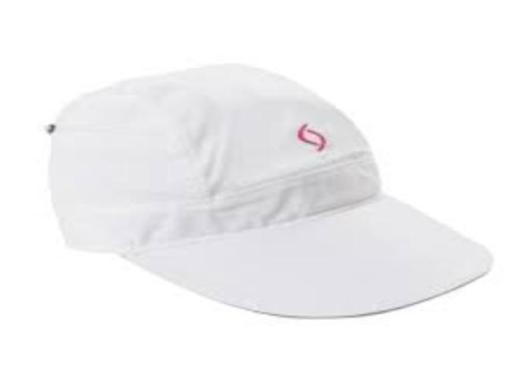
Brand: moving comfort-2
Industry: Clothes